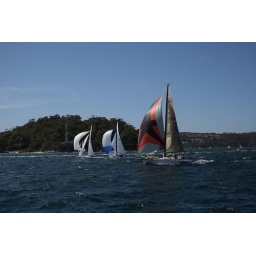
Other boats at sail in the harbor